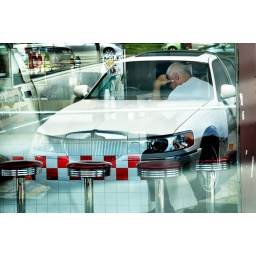
OK, here's a sneak peek at the interior of the Harlo Grill. Taken from my car window yestderday, in stealth.